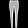
Label: Trouser